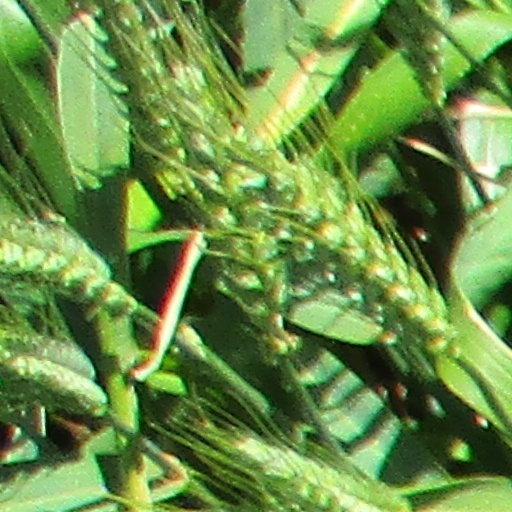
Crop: wheat